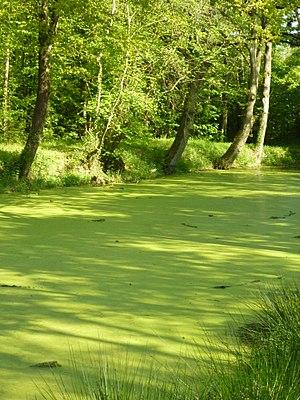
Zone naturelle de la Fassière à Saran
Saran est une commune française située dans le département du Loiret, en région Centre-Val de Loire.